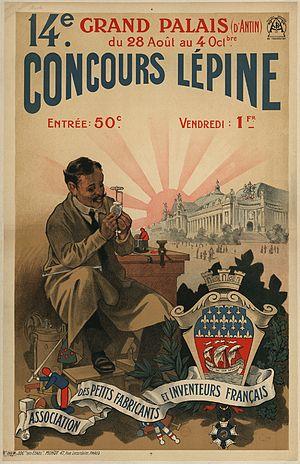
Affiche pour le 14e concours Lépine au Grand Palais du 28 août au 4 octobre 1910
Louis Jean-Baptiste Lépine, né à Lyon le 6 août 1846 et mort à Paris le 9 novembre 1933, est un avocat et homme politique français, préfet de police, inventeur de la brigade criminelle et du Concours Lépine. Il est également le créateur du musée de la préfecture de police en utilisant les pièces qu'il avait fait réunir pour l'exposition universelle de 1900 et qui présentait déjà cette administration au public.
Le Grand Palais est un monument parisien situé en bordure des Champs-Élysées, face au Petit Palais, dont il est séparé par l'avenue Winston-Churchill dans le 8ᵉ arrondissement. Ses 77 000 m² abritent régulièrement salons et expositions prestigieuses.
Le Concours Lépine est un concours français d'inventions créé en 1901 par Louis Lépine, alors préfet de police de l'ancien département de la Seine.